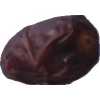
Label: dates